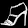
Label: Sandal